Friendship (2021 film)

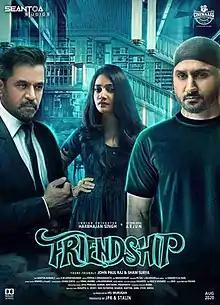
Theatrical release poster

Friendship is a 2021 Indian Tamil-language film directed by John Paul Raj and Sham Surya. A remake of the 2018 Malayalam film "Queen", it stars Harbhajan Singh, Arjun, Losliya Mariyanesan and Sathish. The film marks the acting debuts of Harbhajan Singh and Losliya Mariyanesan, after the latter's stint at "Bigg Boss Tamil". The music was composed by D. M. Udhayakumar with cinematography by C. Santha Kumar and editing by Deepak S. Dwarakanth. The film was released on 17 September 2021.